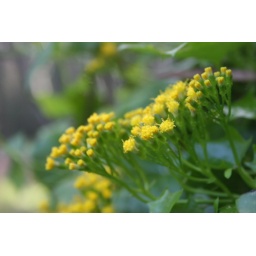
A bright flower near golden gate park in a meadow adjacent to misty trail. Really beautiful there...